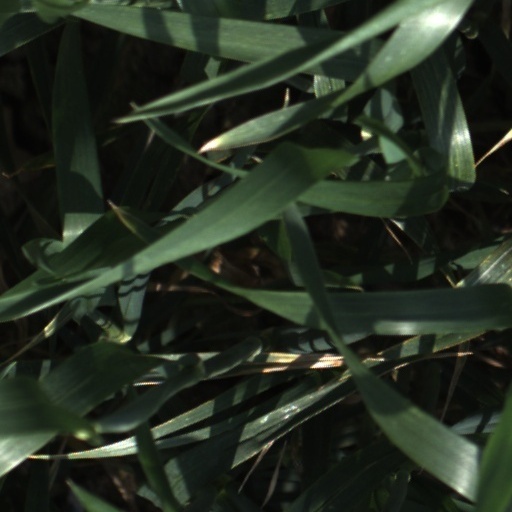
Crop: wheat